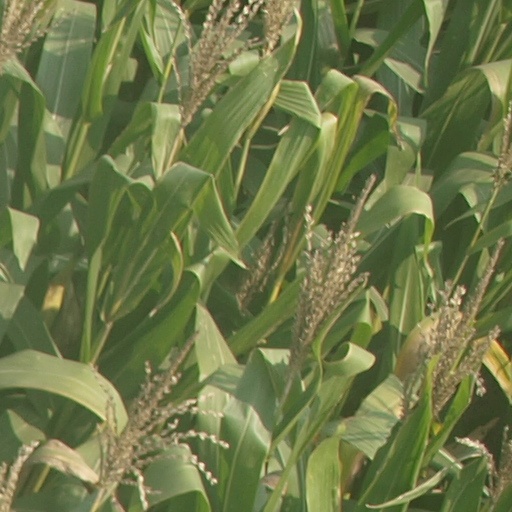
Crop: maize; corn